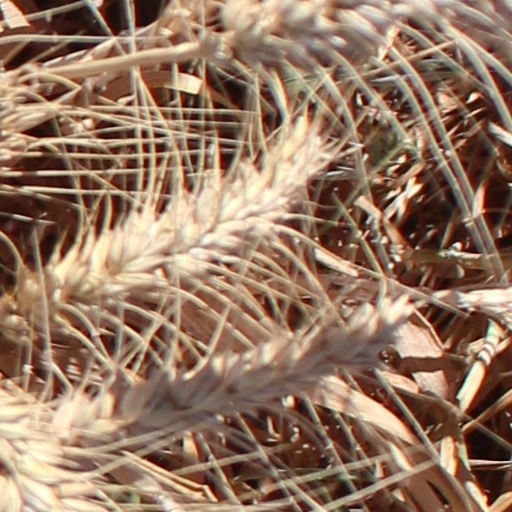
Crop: wheat